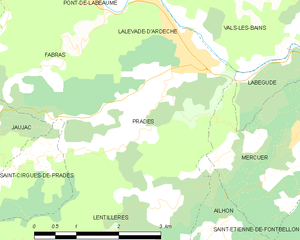
Carte des communes françaises: Prades